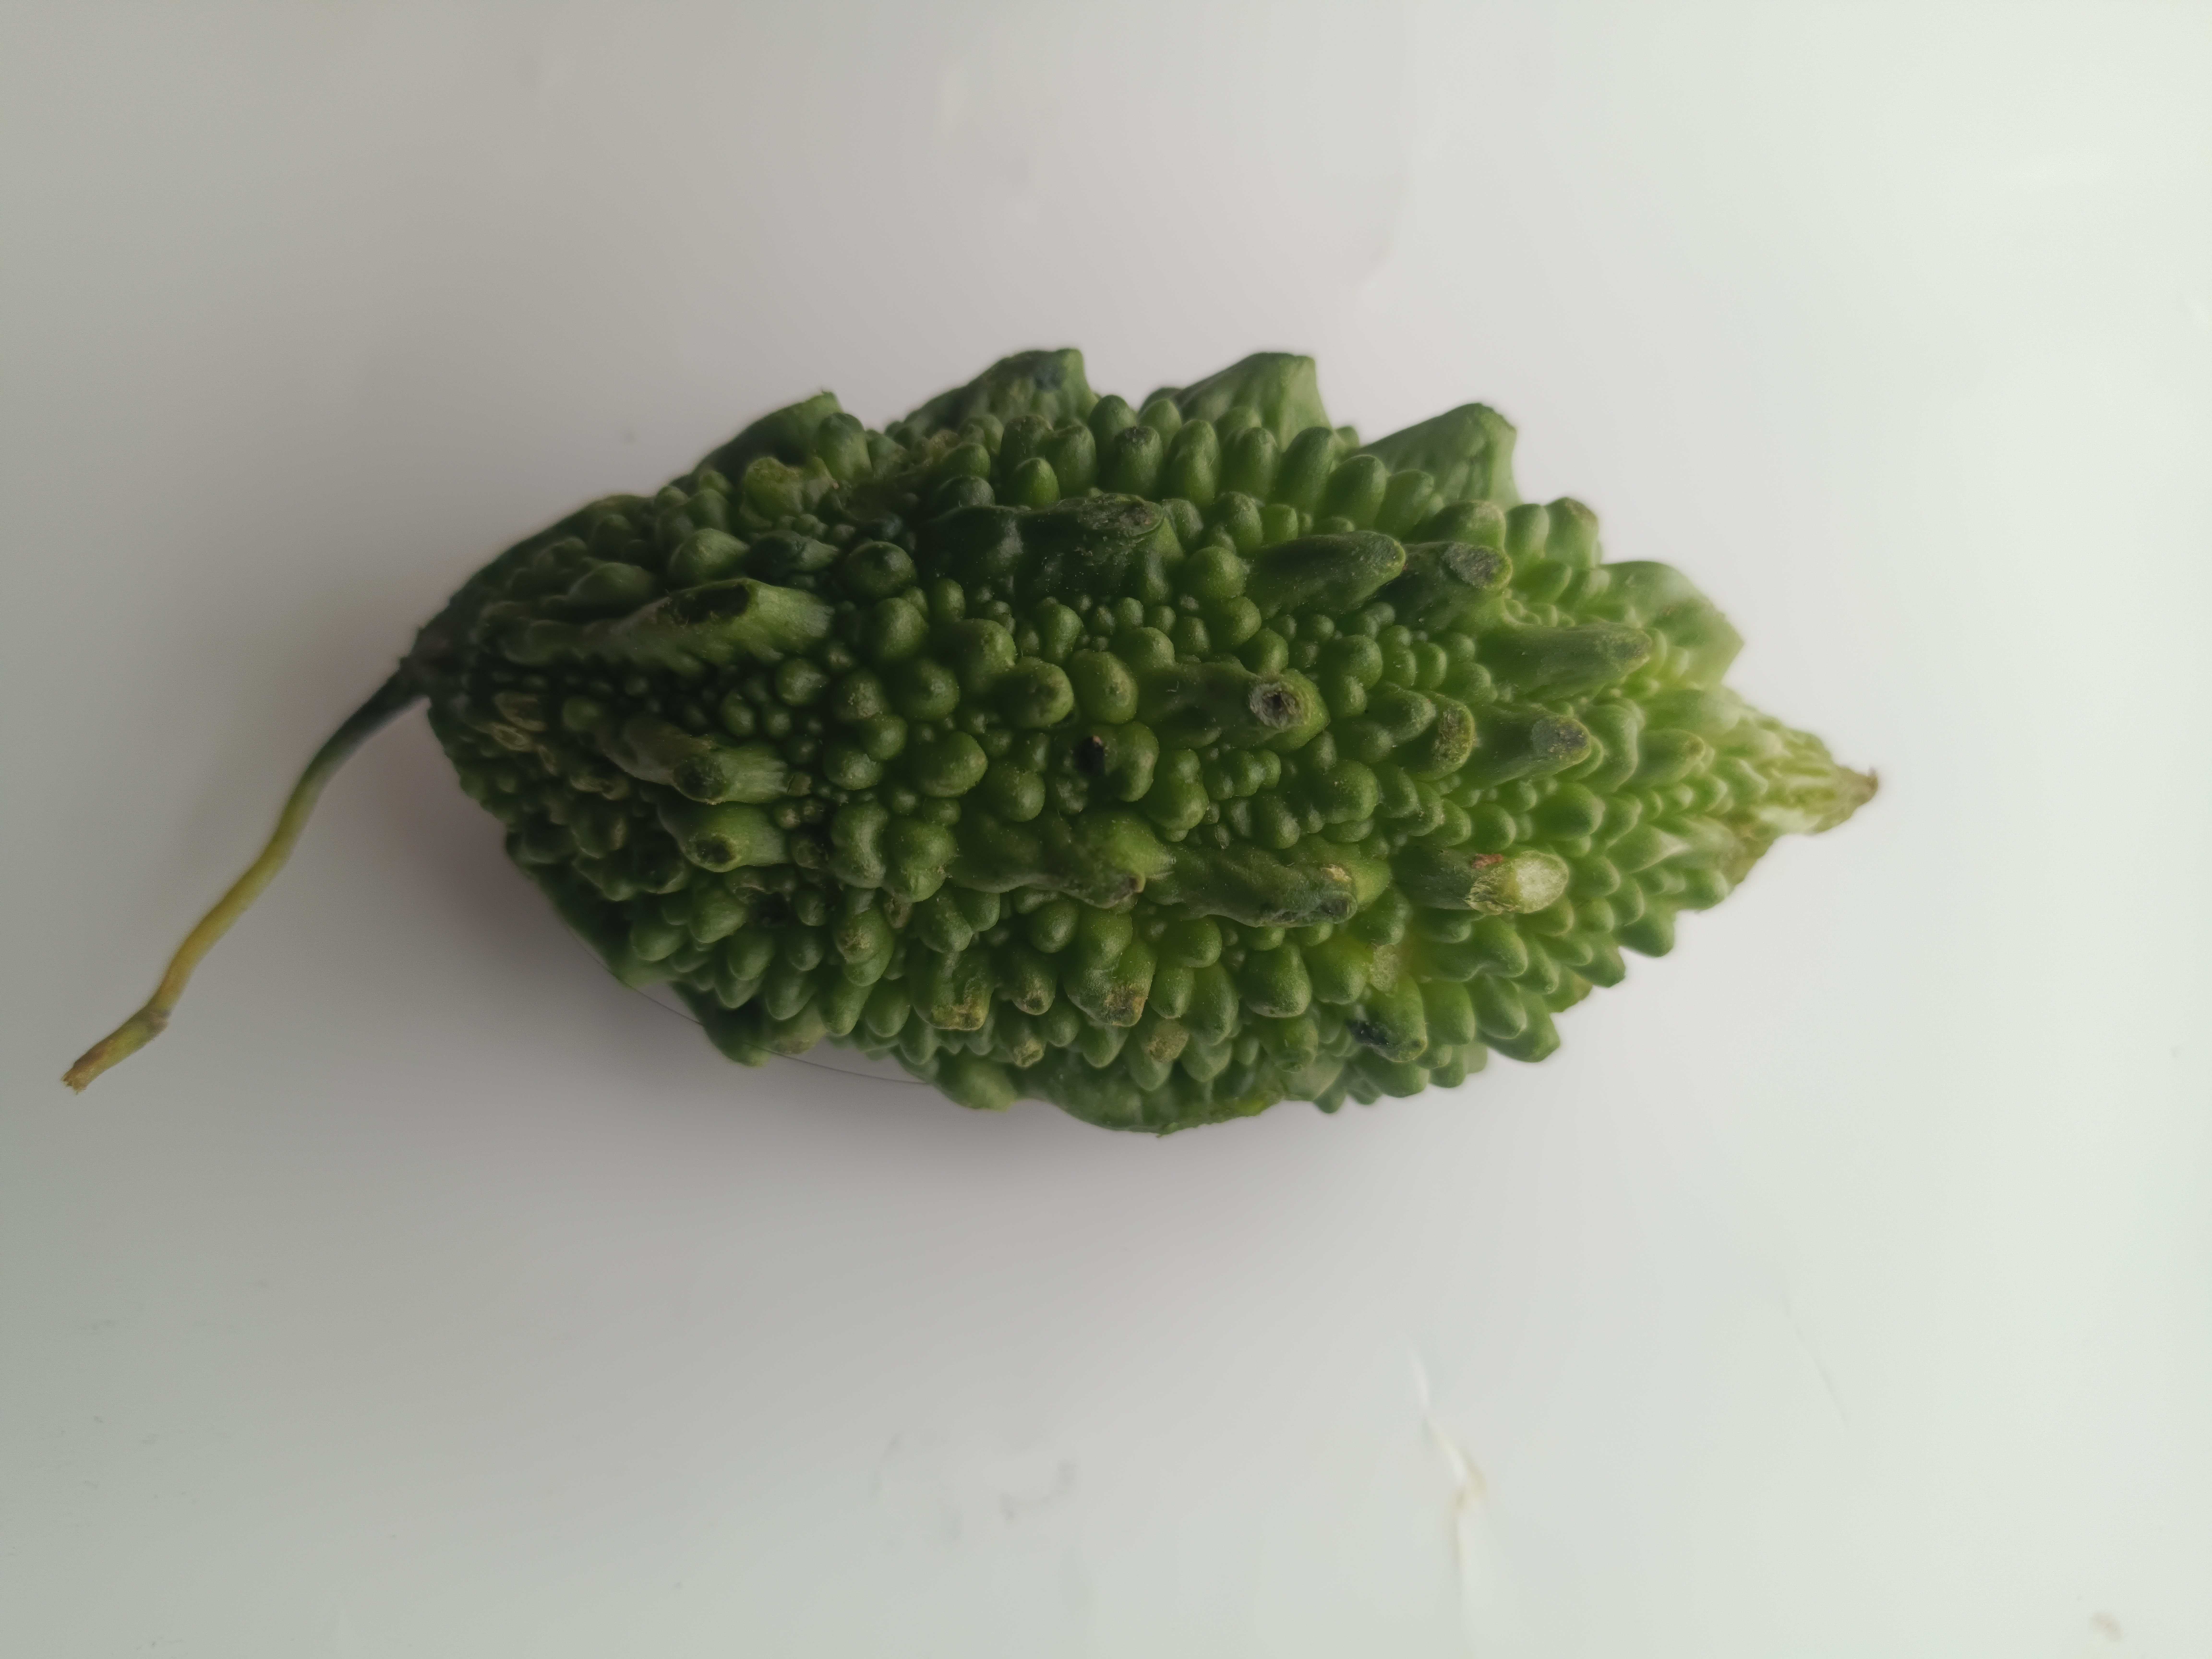
Label: Momordica charantia